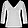
Label: Shirt